Keshi (demon)

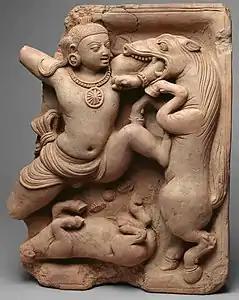
Carving in stone hanging from wall depicting a man fighting a horse.

In Hindu mythology, Keshin, also called Keshi is a horse-demon, killed by Krishna, an Avatara of Vishnu. The demon was dispatched by Krishna's evil uncle Kamsa, who was destined to die at Krishna's hands.